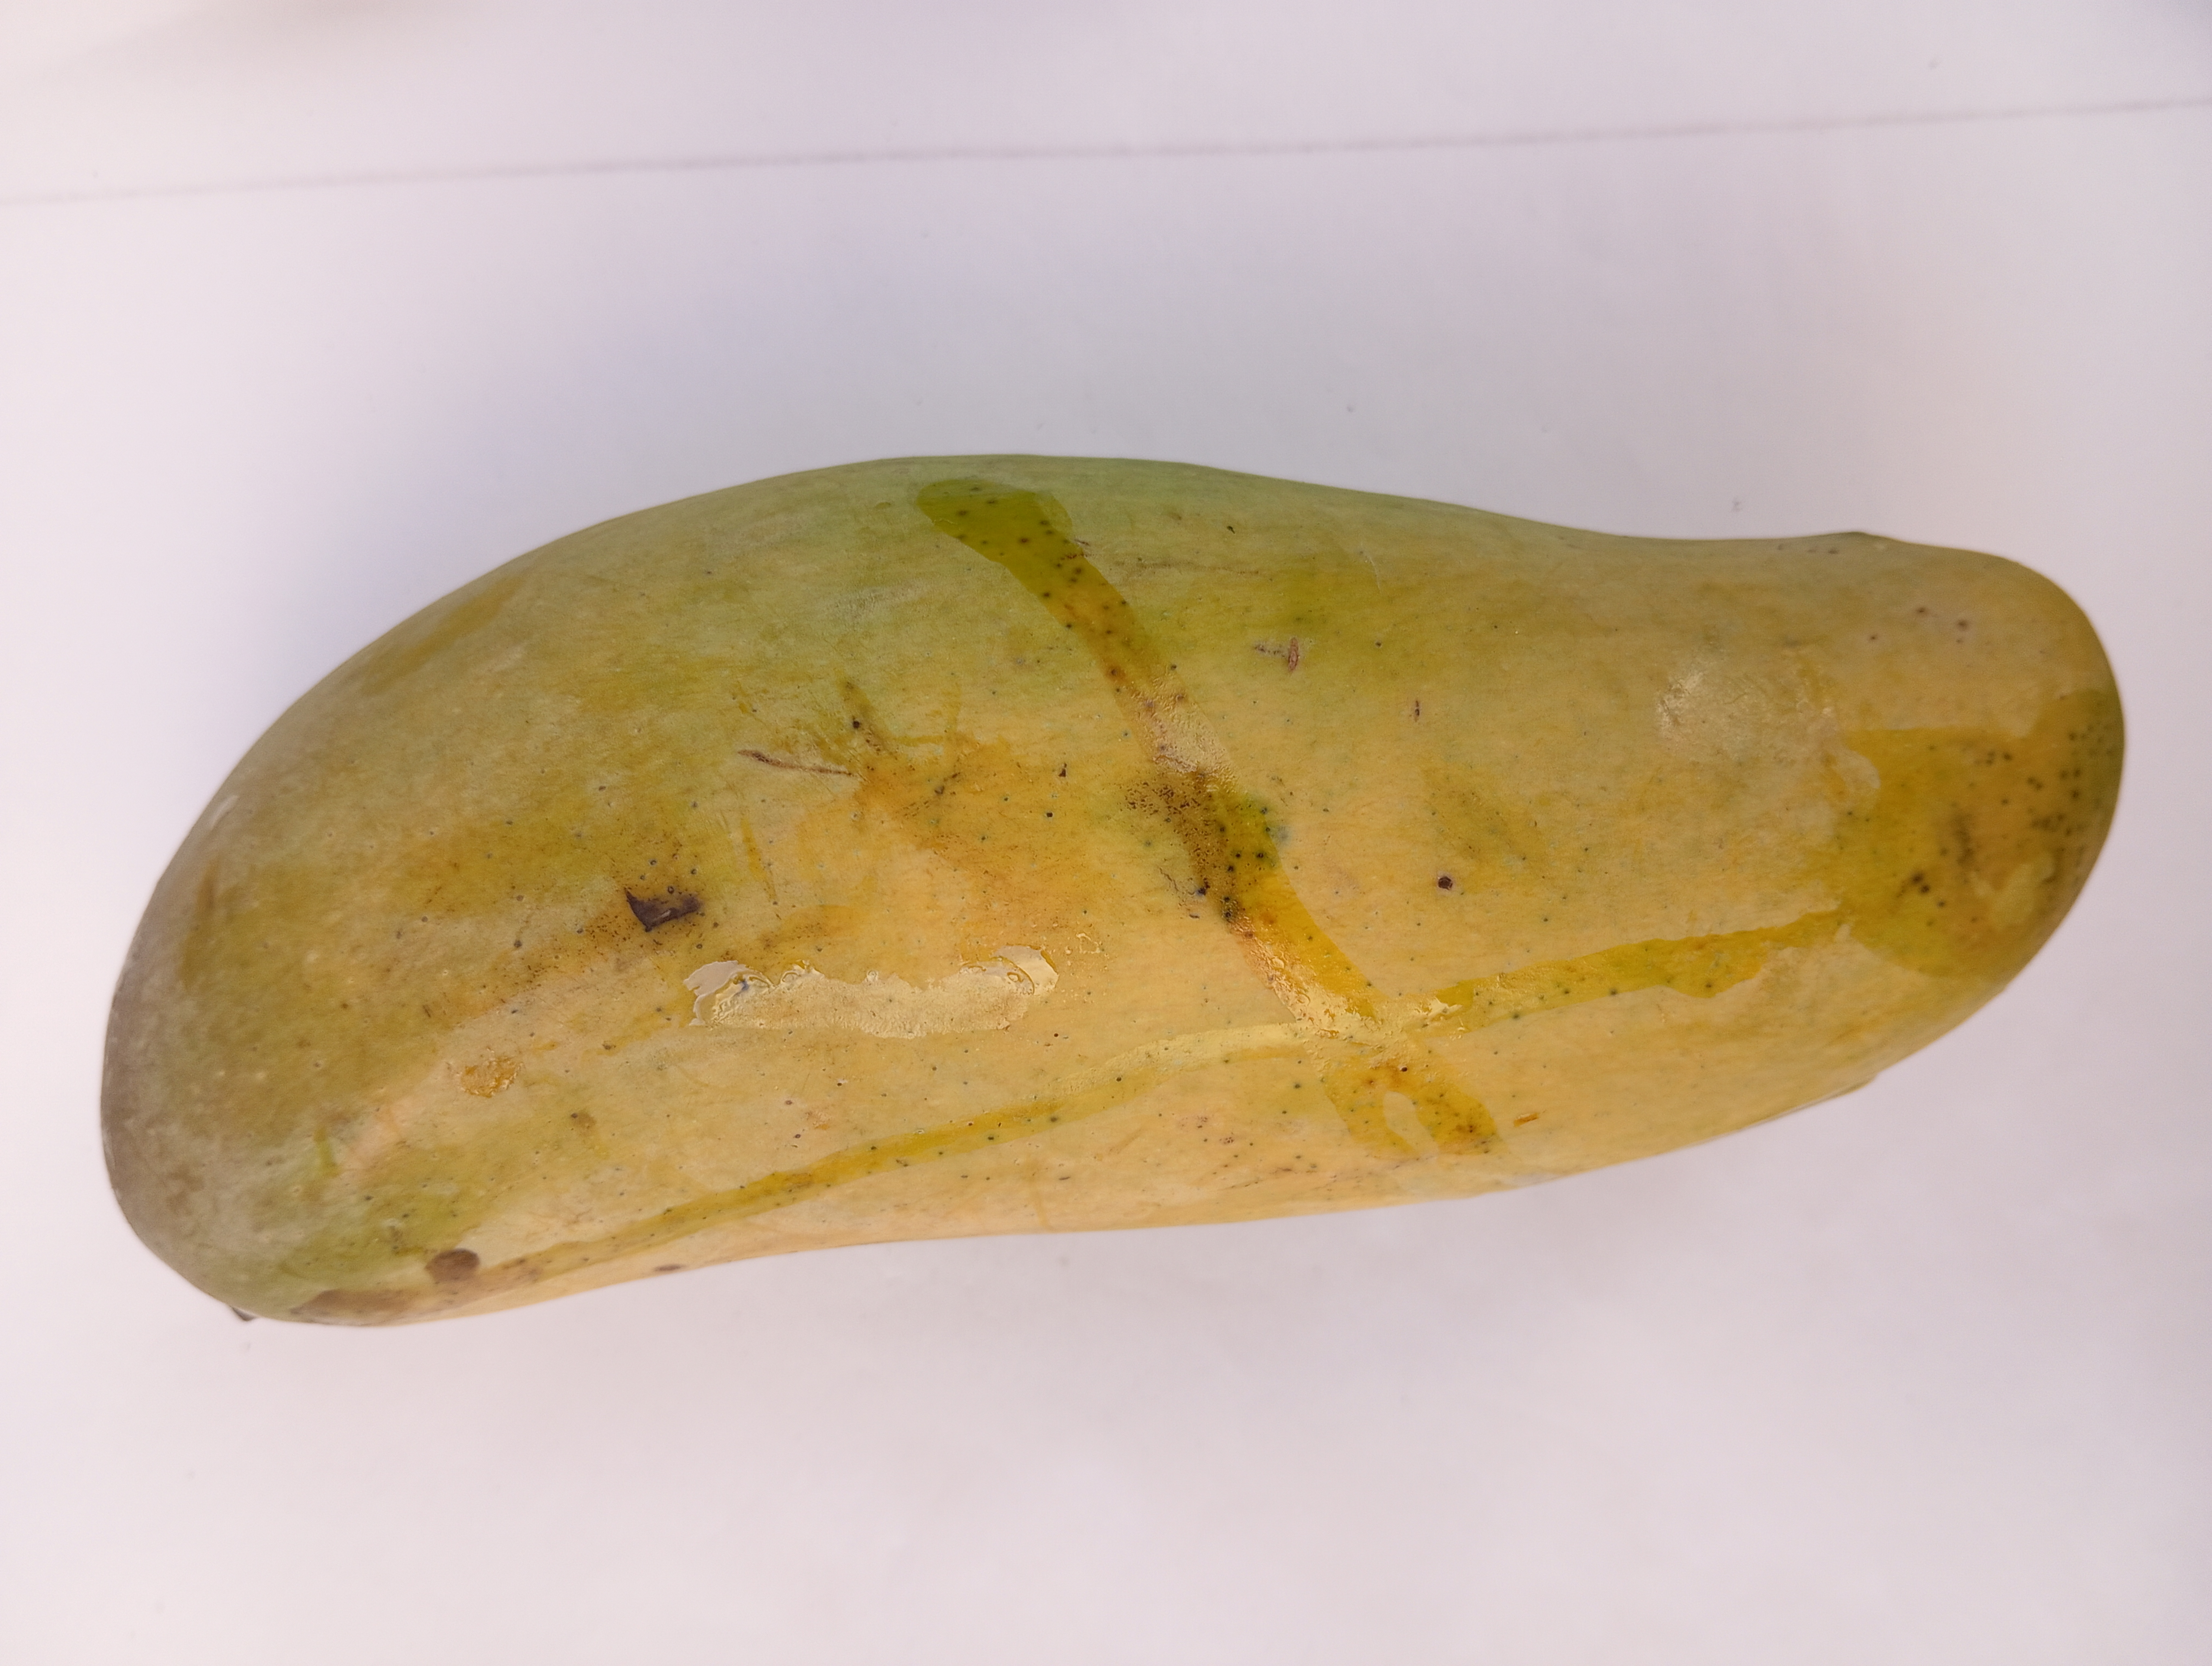
Mango variety: Banana